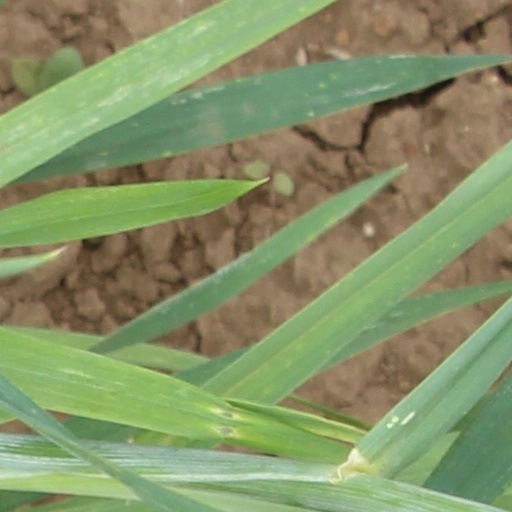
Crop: wheat